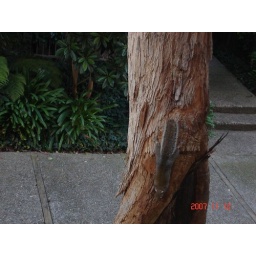
squirrel on a tree in front of my balcony